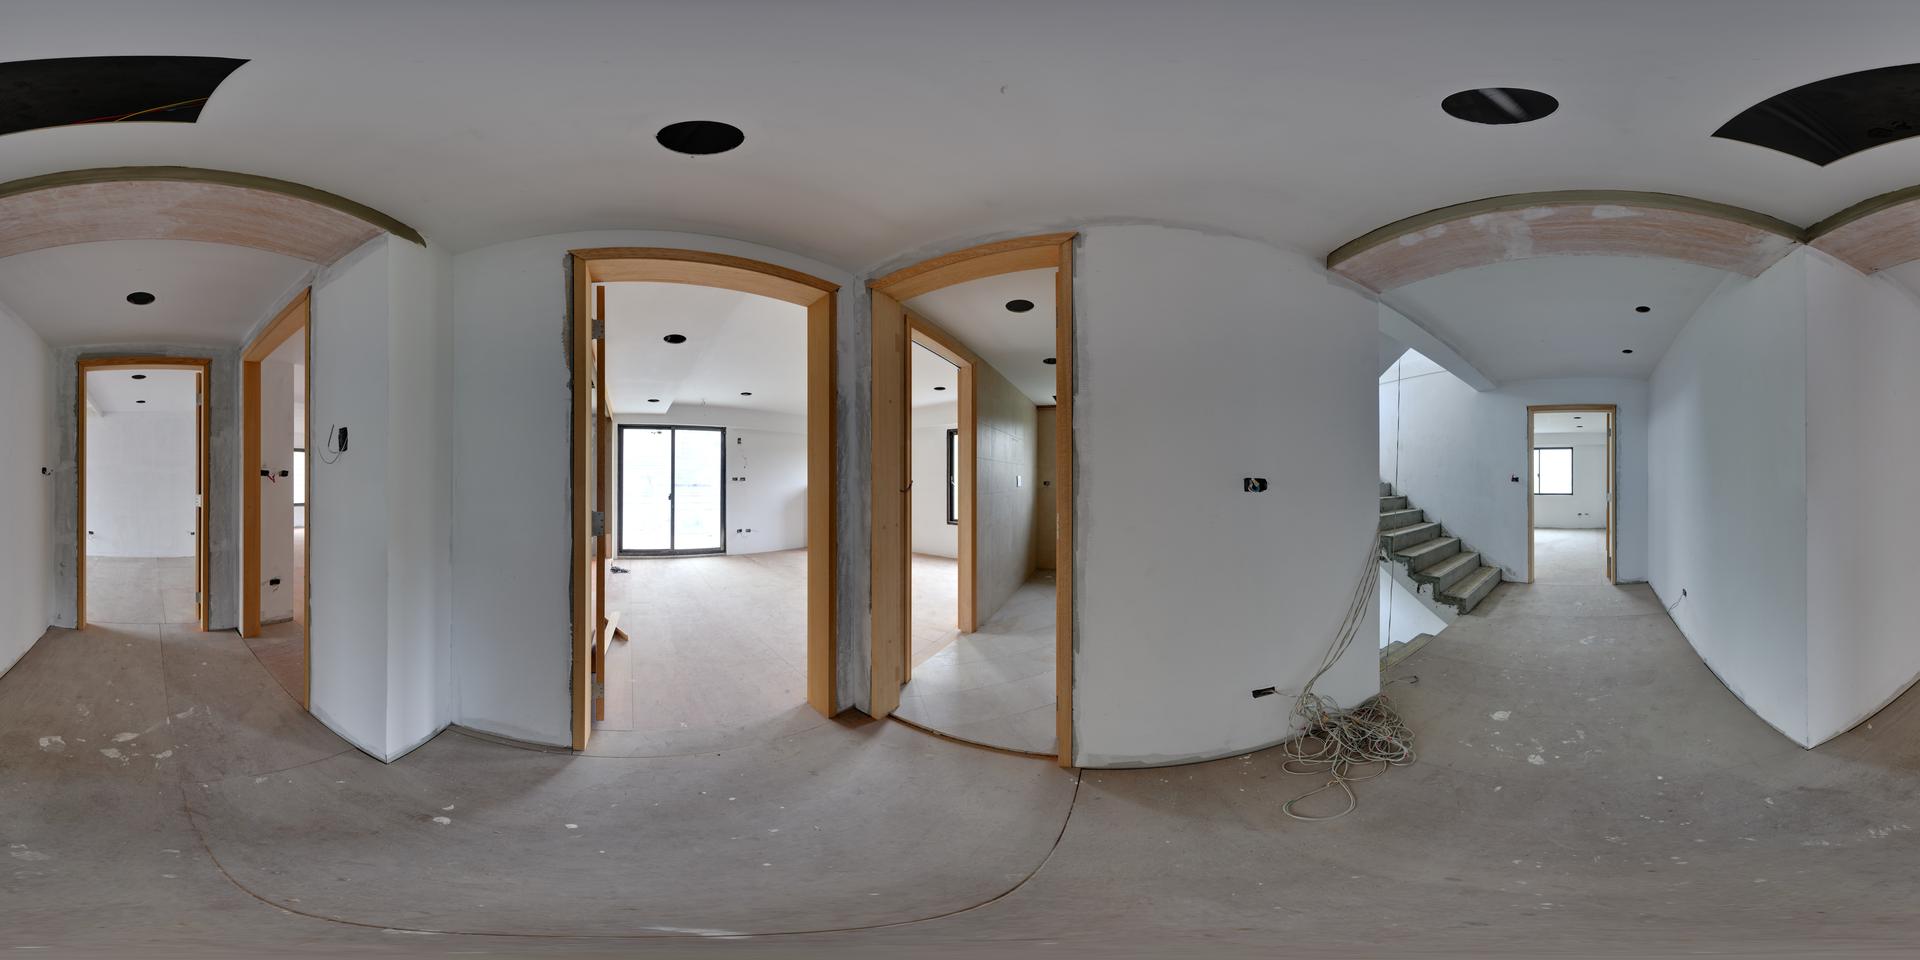
Referred object: the sliding glass door in the room

Referred object: the tangled bundle of electrical cables